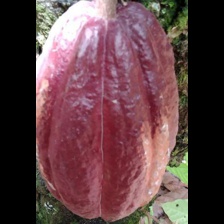
Label: sana